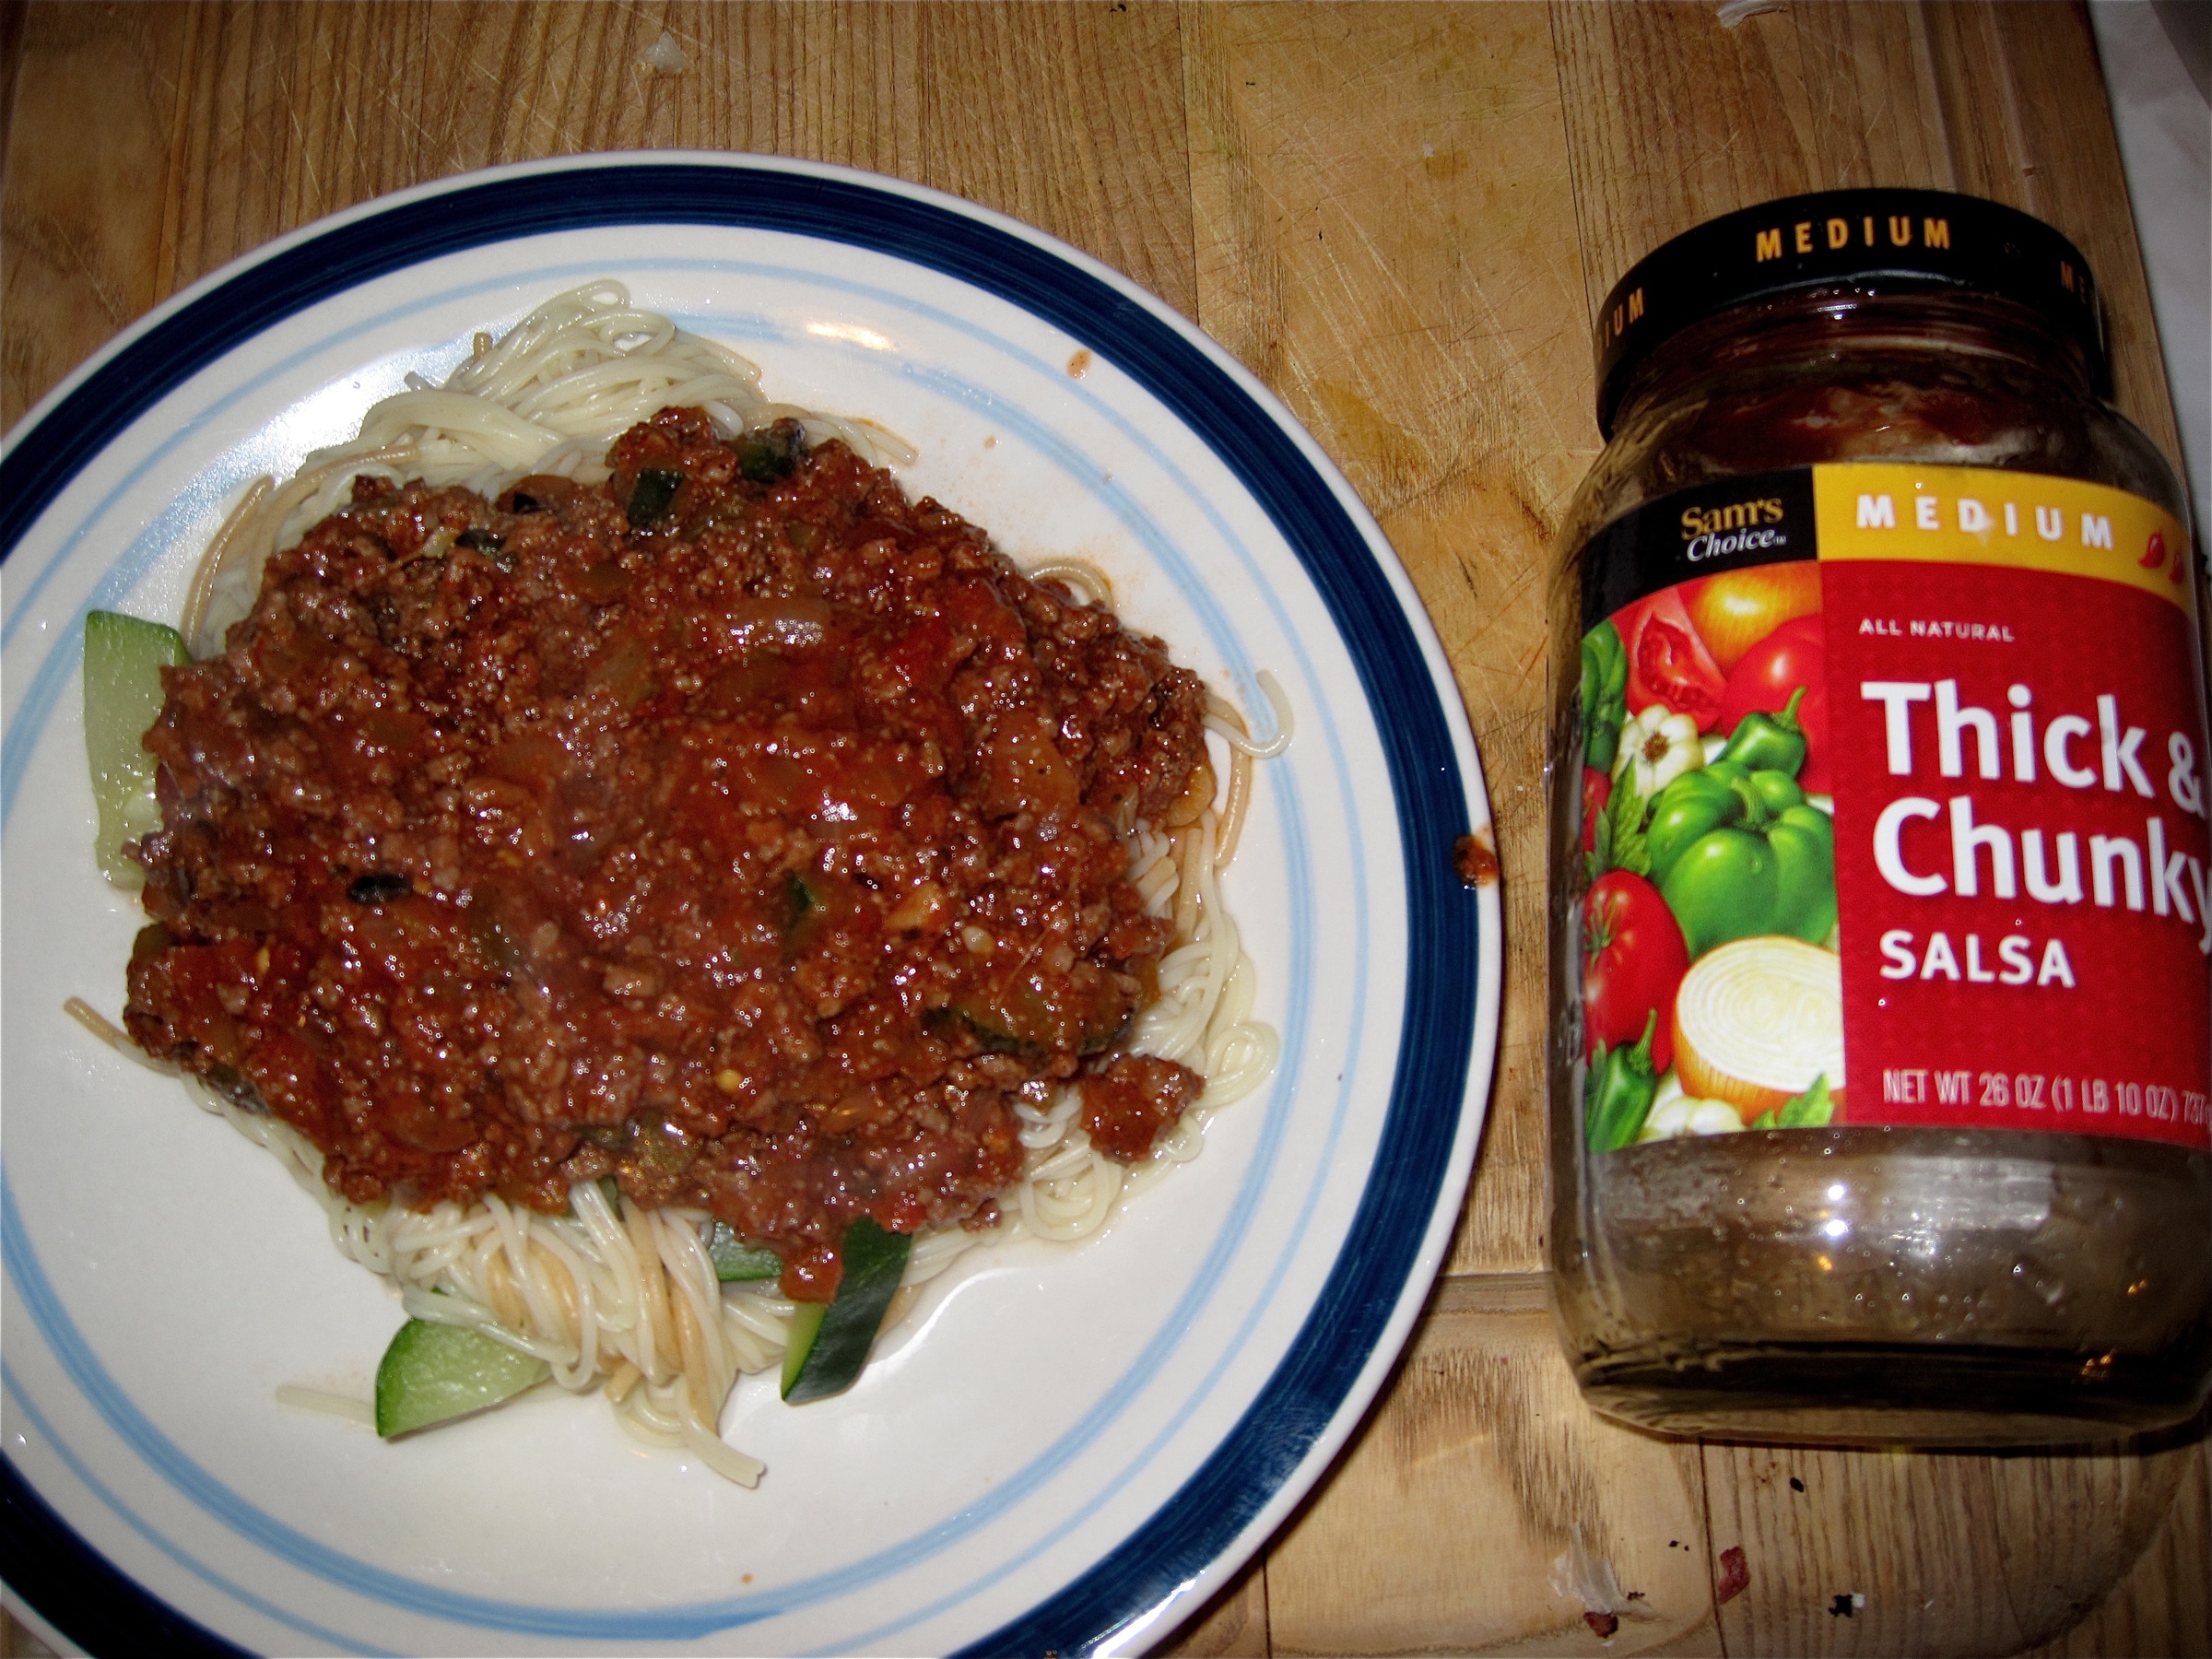
dish, meal, food, produce, vegetable, meat, lunch, cuisine, asian food, spaghetti, vegetarian food